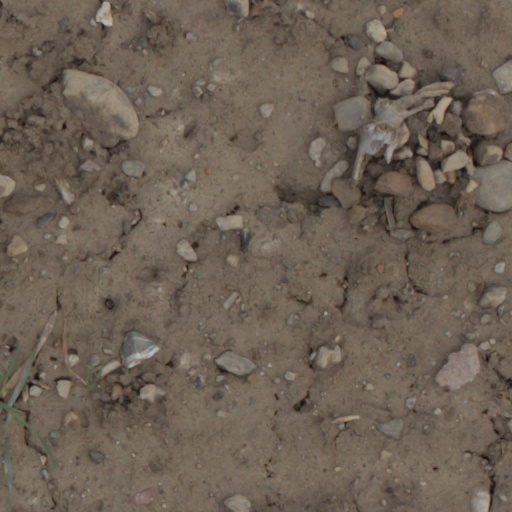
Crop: wheat